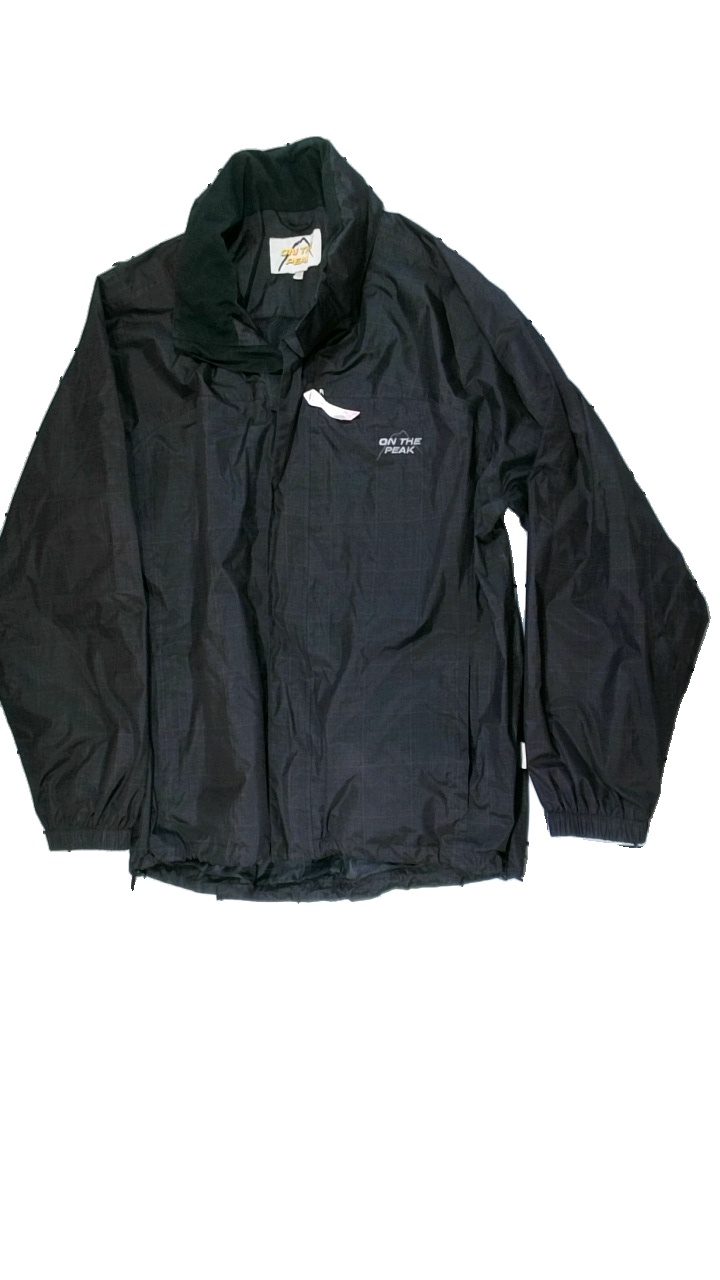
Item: Outerwear (Unisex)
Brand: On The Peak
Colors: Black
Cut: Regular
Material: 100% polyester
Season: Autumn
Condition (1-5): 4
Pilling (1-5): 5
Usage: Reuse
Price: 100-150